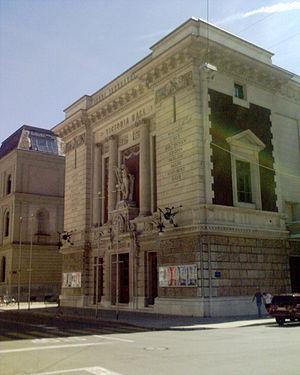
Le Victoria Hall est une salle de concert de Genève consacrée à la musique classique.